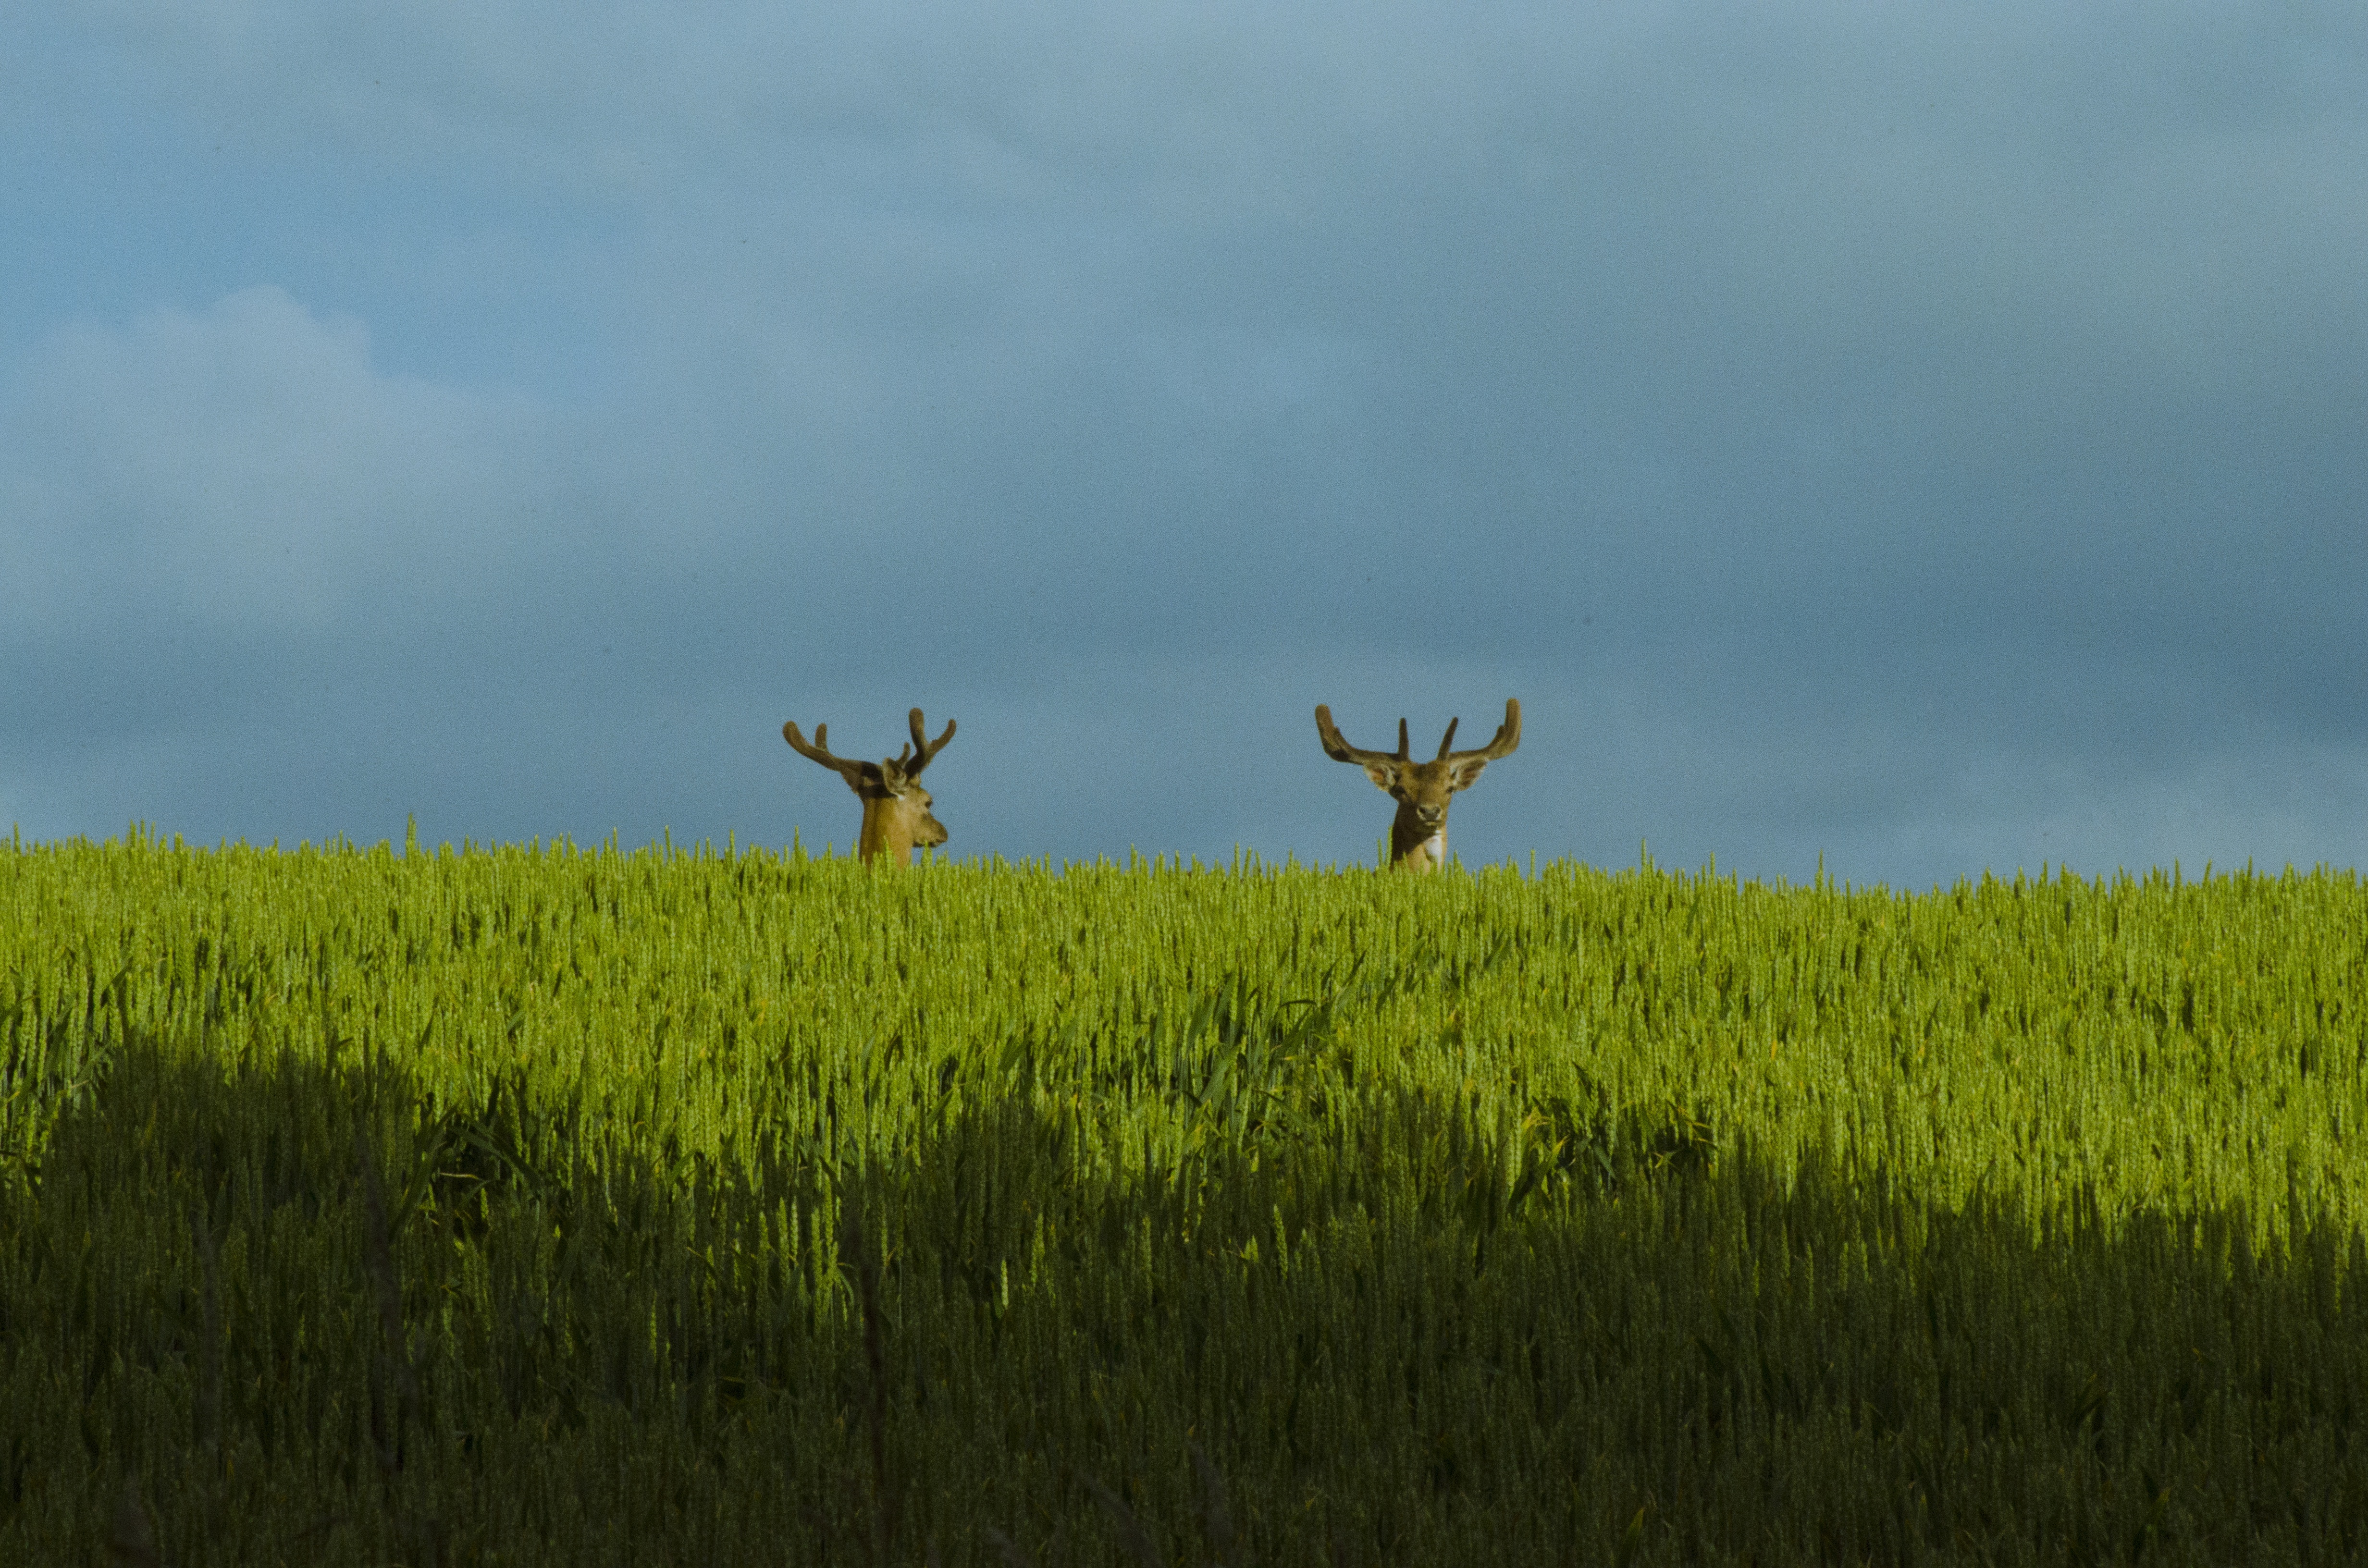
nature, grass, horizon, marsh, field, meadow, prairie, morning, animal, wildlife, wild, deer, stag, crop, pasture, mammal, agriculture, savanna, plain, antler, grassland, reindeer, wetland, habitat, antlers, ecosystem, buck, steppe, rural area, paddy field, natural environment, geographical feature, grass family